Marwari horse

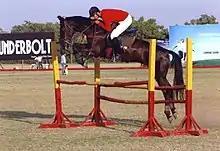
A dark brown horse ridden by a man in a red jacket and white pants, in mid-air over a jump

The Marwari horse is a riding horse; it may also be used for shows, horse safaris, sport, ceremonial & religious purposes, and during earlier days in war. Marwari horses are often crossed with Thoroughbreds to produce a larger horse with more versatility. Despite the fact that the breed is indigenous to the country, cavalry units of the Indian military make little use of the horses, although they are popular in the Jodhpur and Jaipur areas of Rajasthan, India. They are particularly suited to dressage, in part due to a natural tendency to perform. Marwari horses are also used to play polo, sometimes playing against Thoroughbreds. Within the Marwari horse breed was a strain known as the Natchni, believed by local people to be "born to dance". Decorated in silver, jewels, and bells, these horses were trained to perform complex prancing and leaping movements at many ceremonies, including weddings. Although the Natchni strain is extinct today, horses trained in those skills are still in demand in rural India.